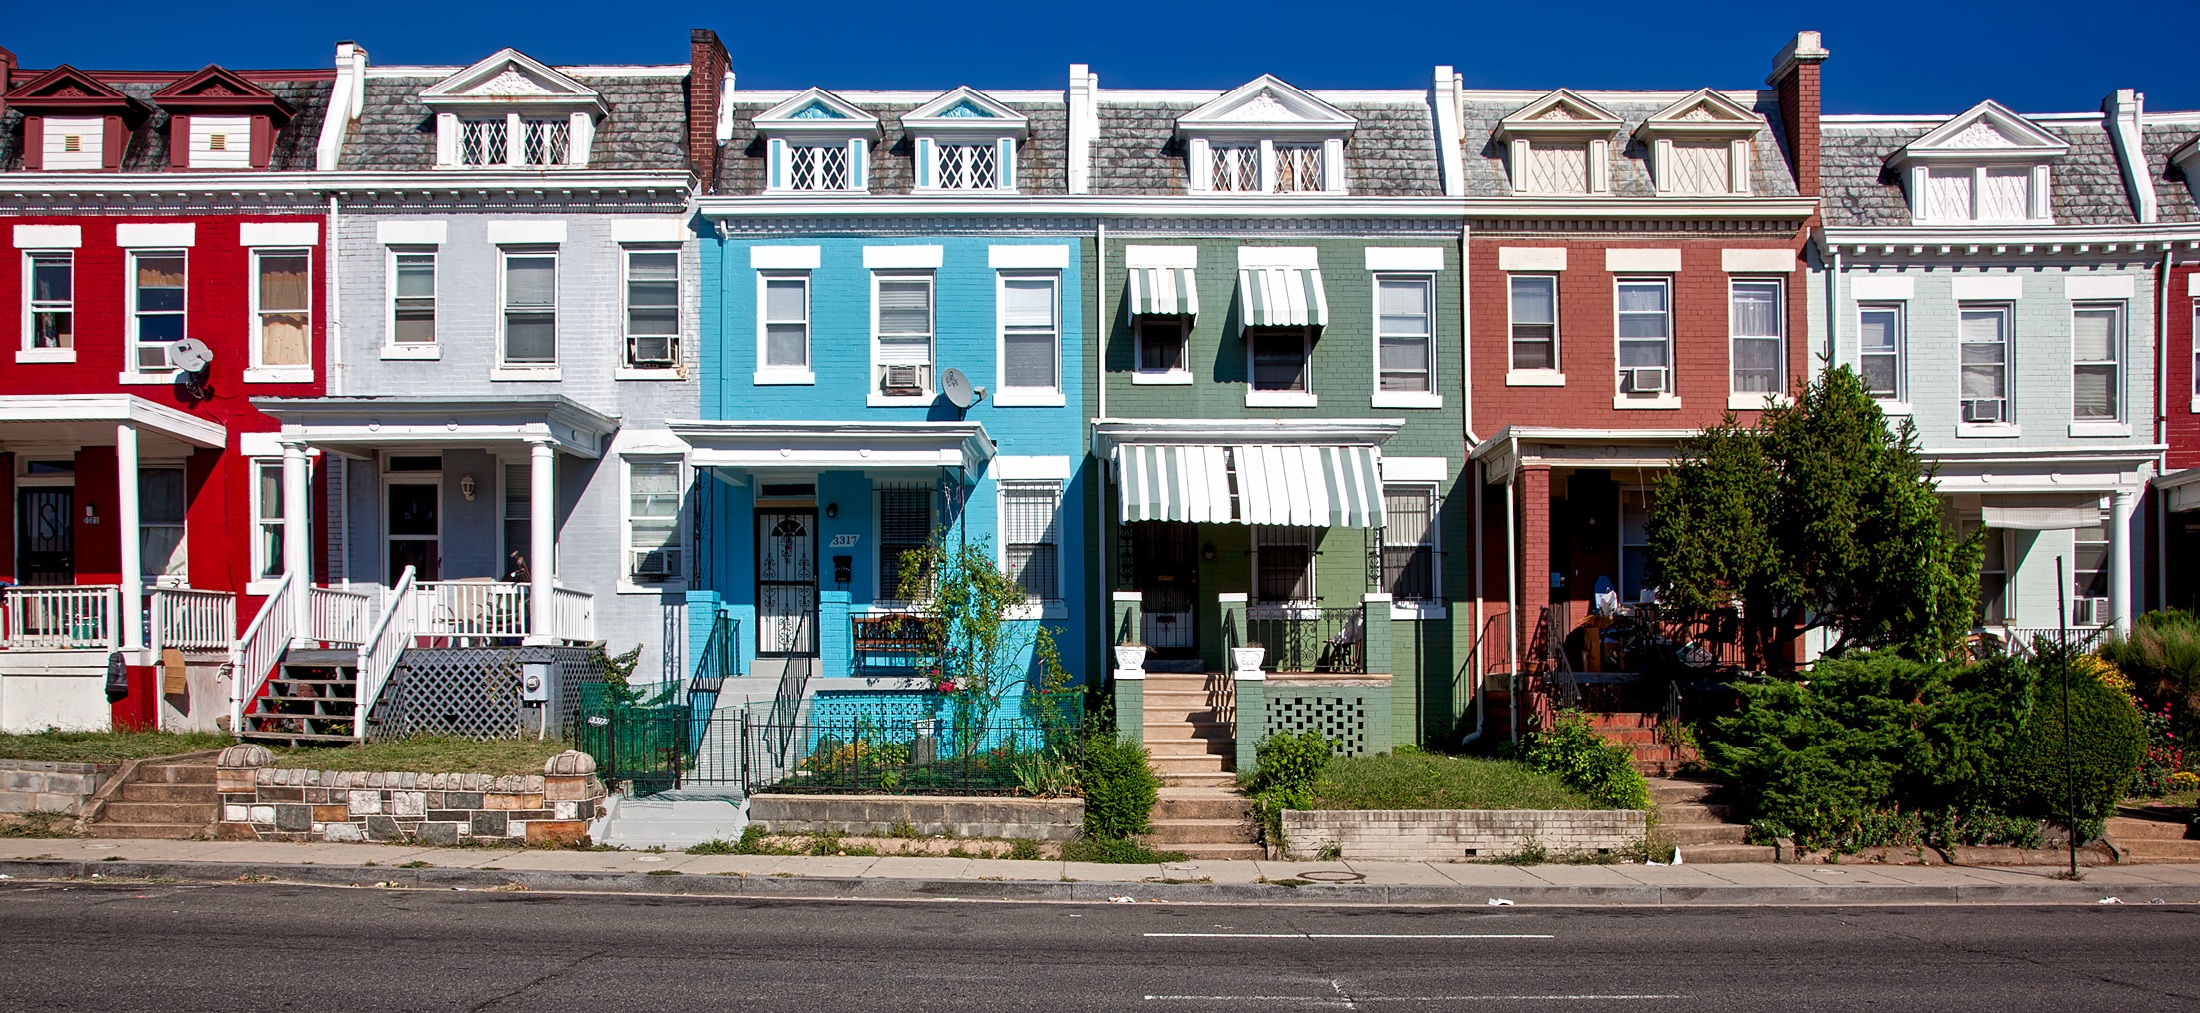
architecture, street, house, town, city, urban, panorama, downtown, neighborhood, scenic, facade, colorful, hdr, estate, c, cities, neighbourhood, washington dc, row houses, urban area, residential area, human settlement